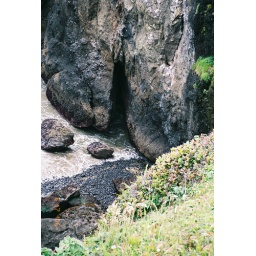
Another rock that has a hole carved out by the ocean water. Lincoln City Oregon